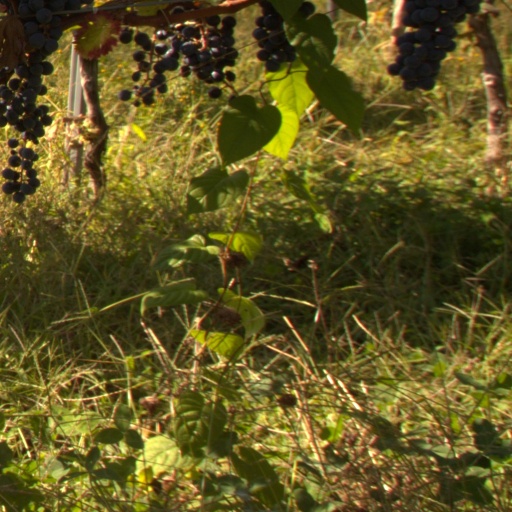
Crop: grape